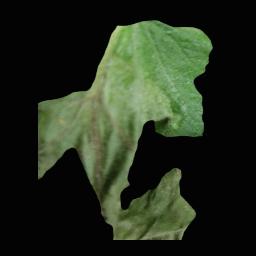
Label: Tomato___Late_blight